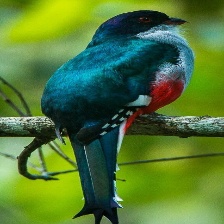
Species: CUBAN TROGON
Scientific name: PRIOTELUS TEMNURUS